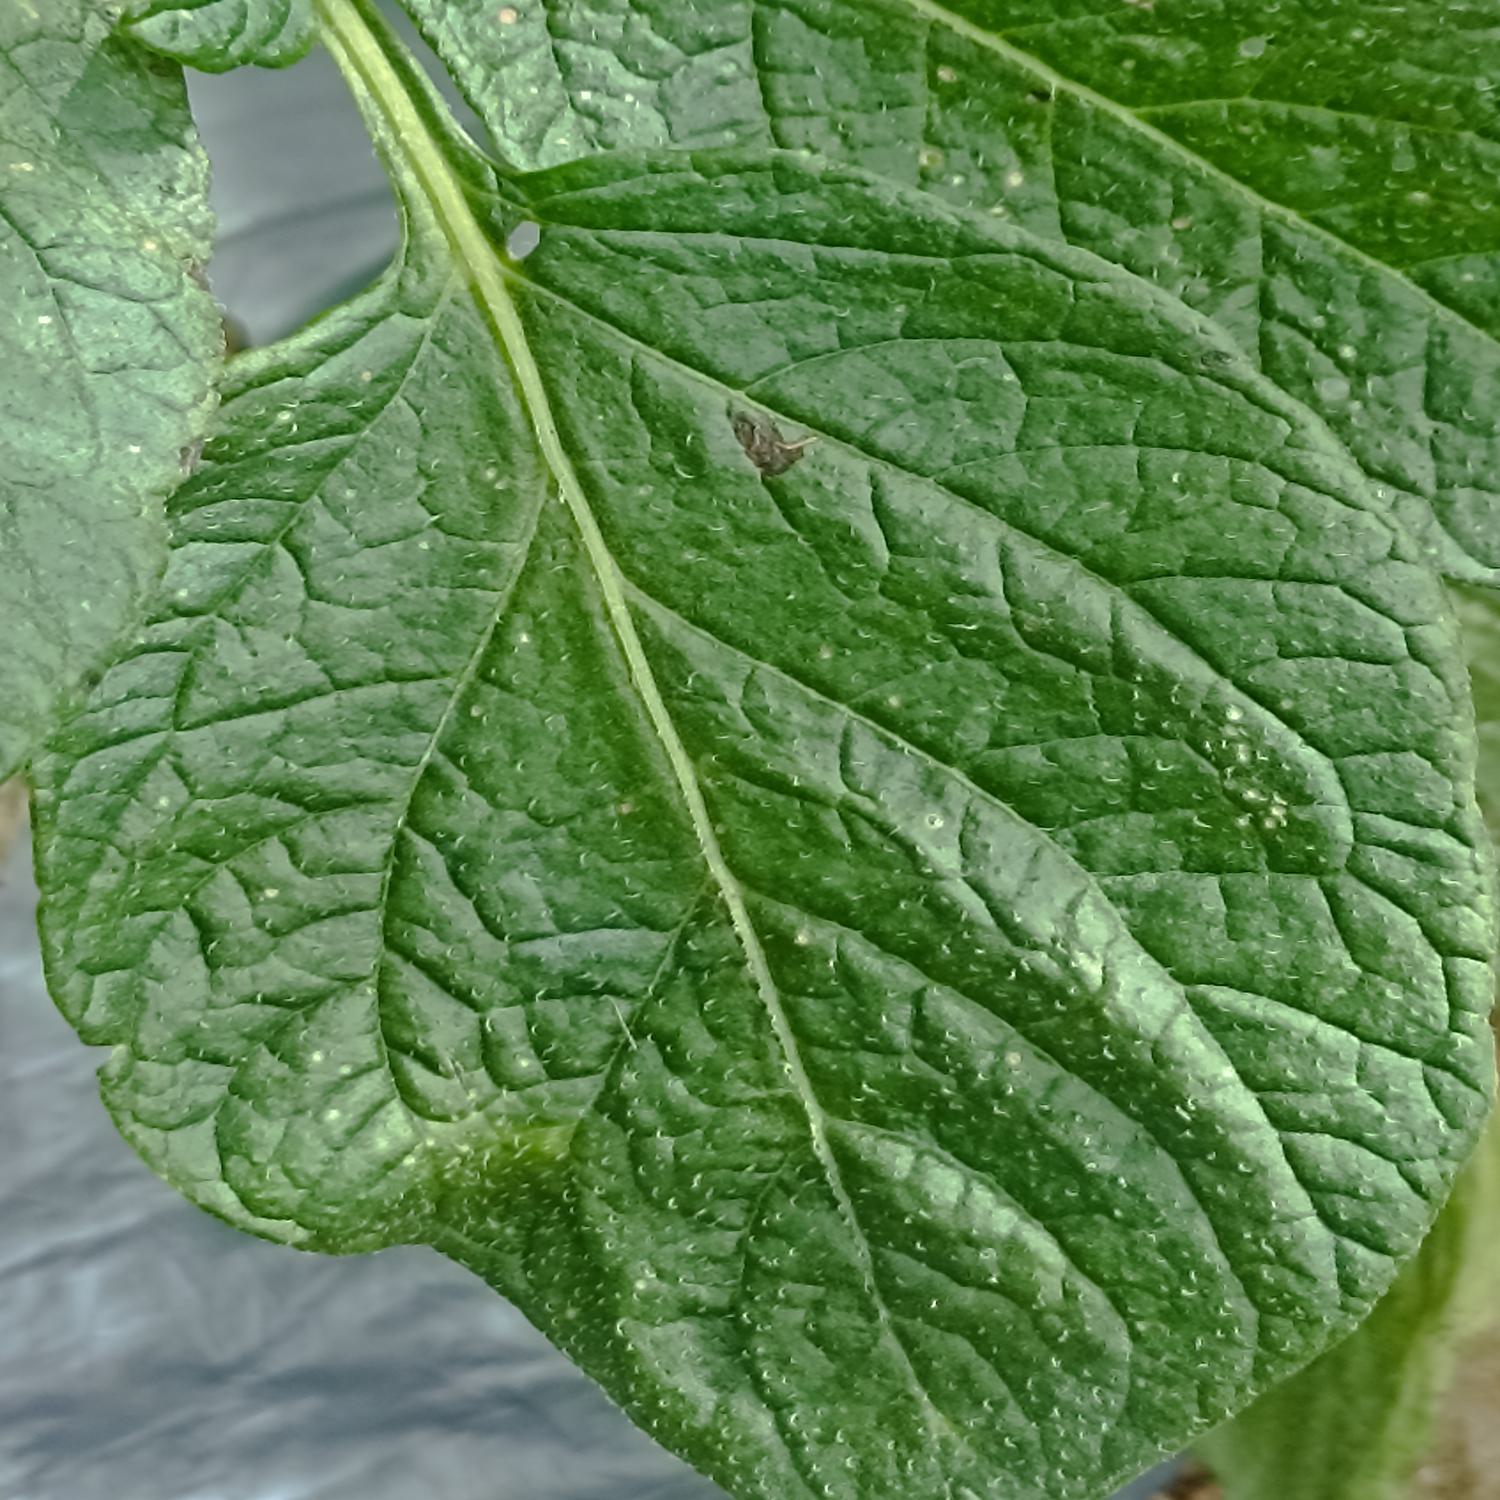
Label: Pest